Cécile Corbel

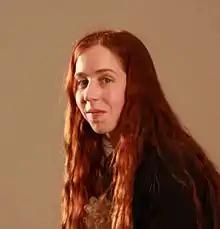
Cécile Corbel in Tokyo for the St-Yves 2010.

Cécile Corbel (born 28 March 1980, in Pont-Croix, Finistère, France) is a French and Breton singer, harpist, and composer. She has released five albums of original music and worked for Studio Ghibli as a composer for its 2010 film, "Arrietty". Corbel sings in many languages including French, Italian, Breton, and English and has done songs in Spanish, German, Japanese, Irish, and Turkish. Her lifelong partner is songwriter Simon Caby, who is also her co-composer.